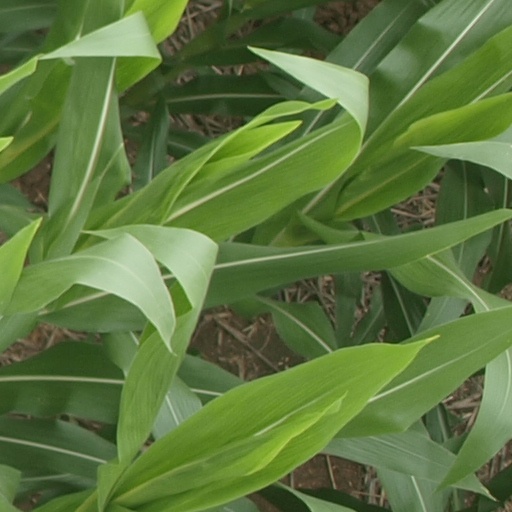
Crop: maize; corn